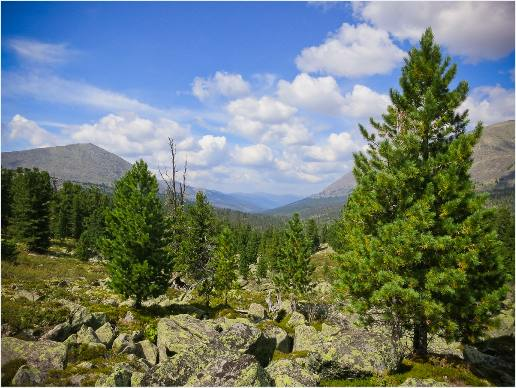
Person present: No